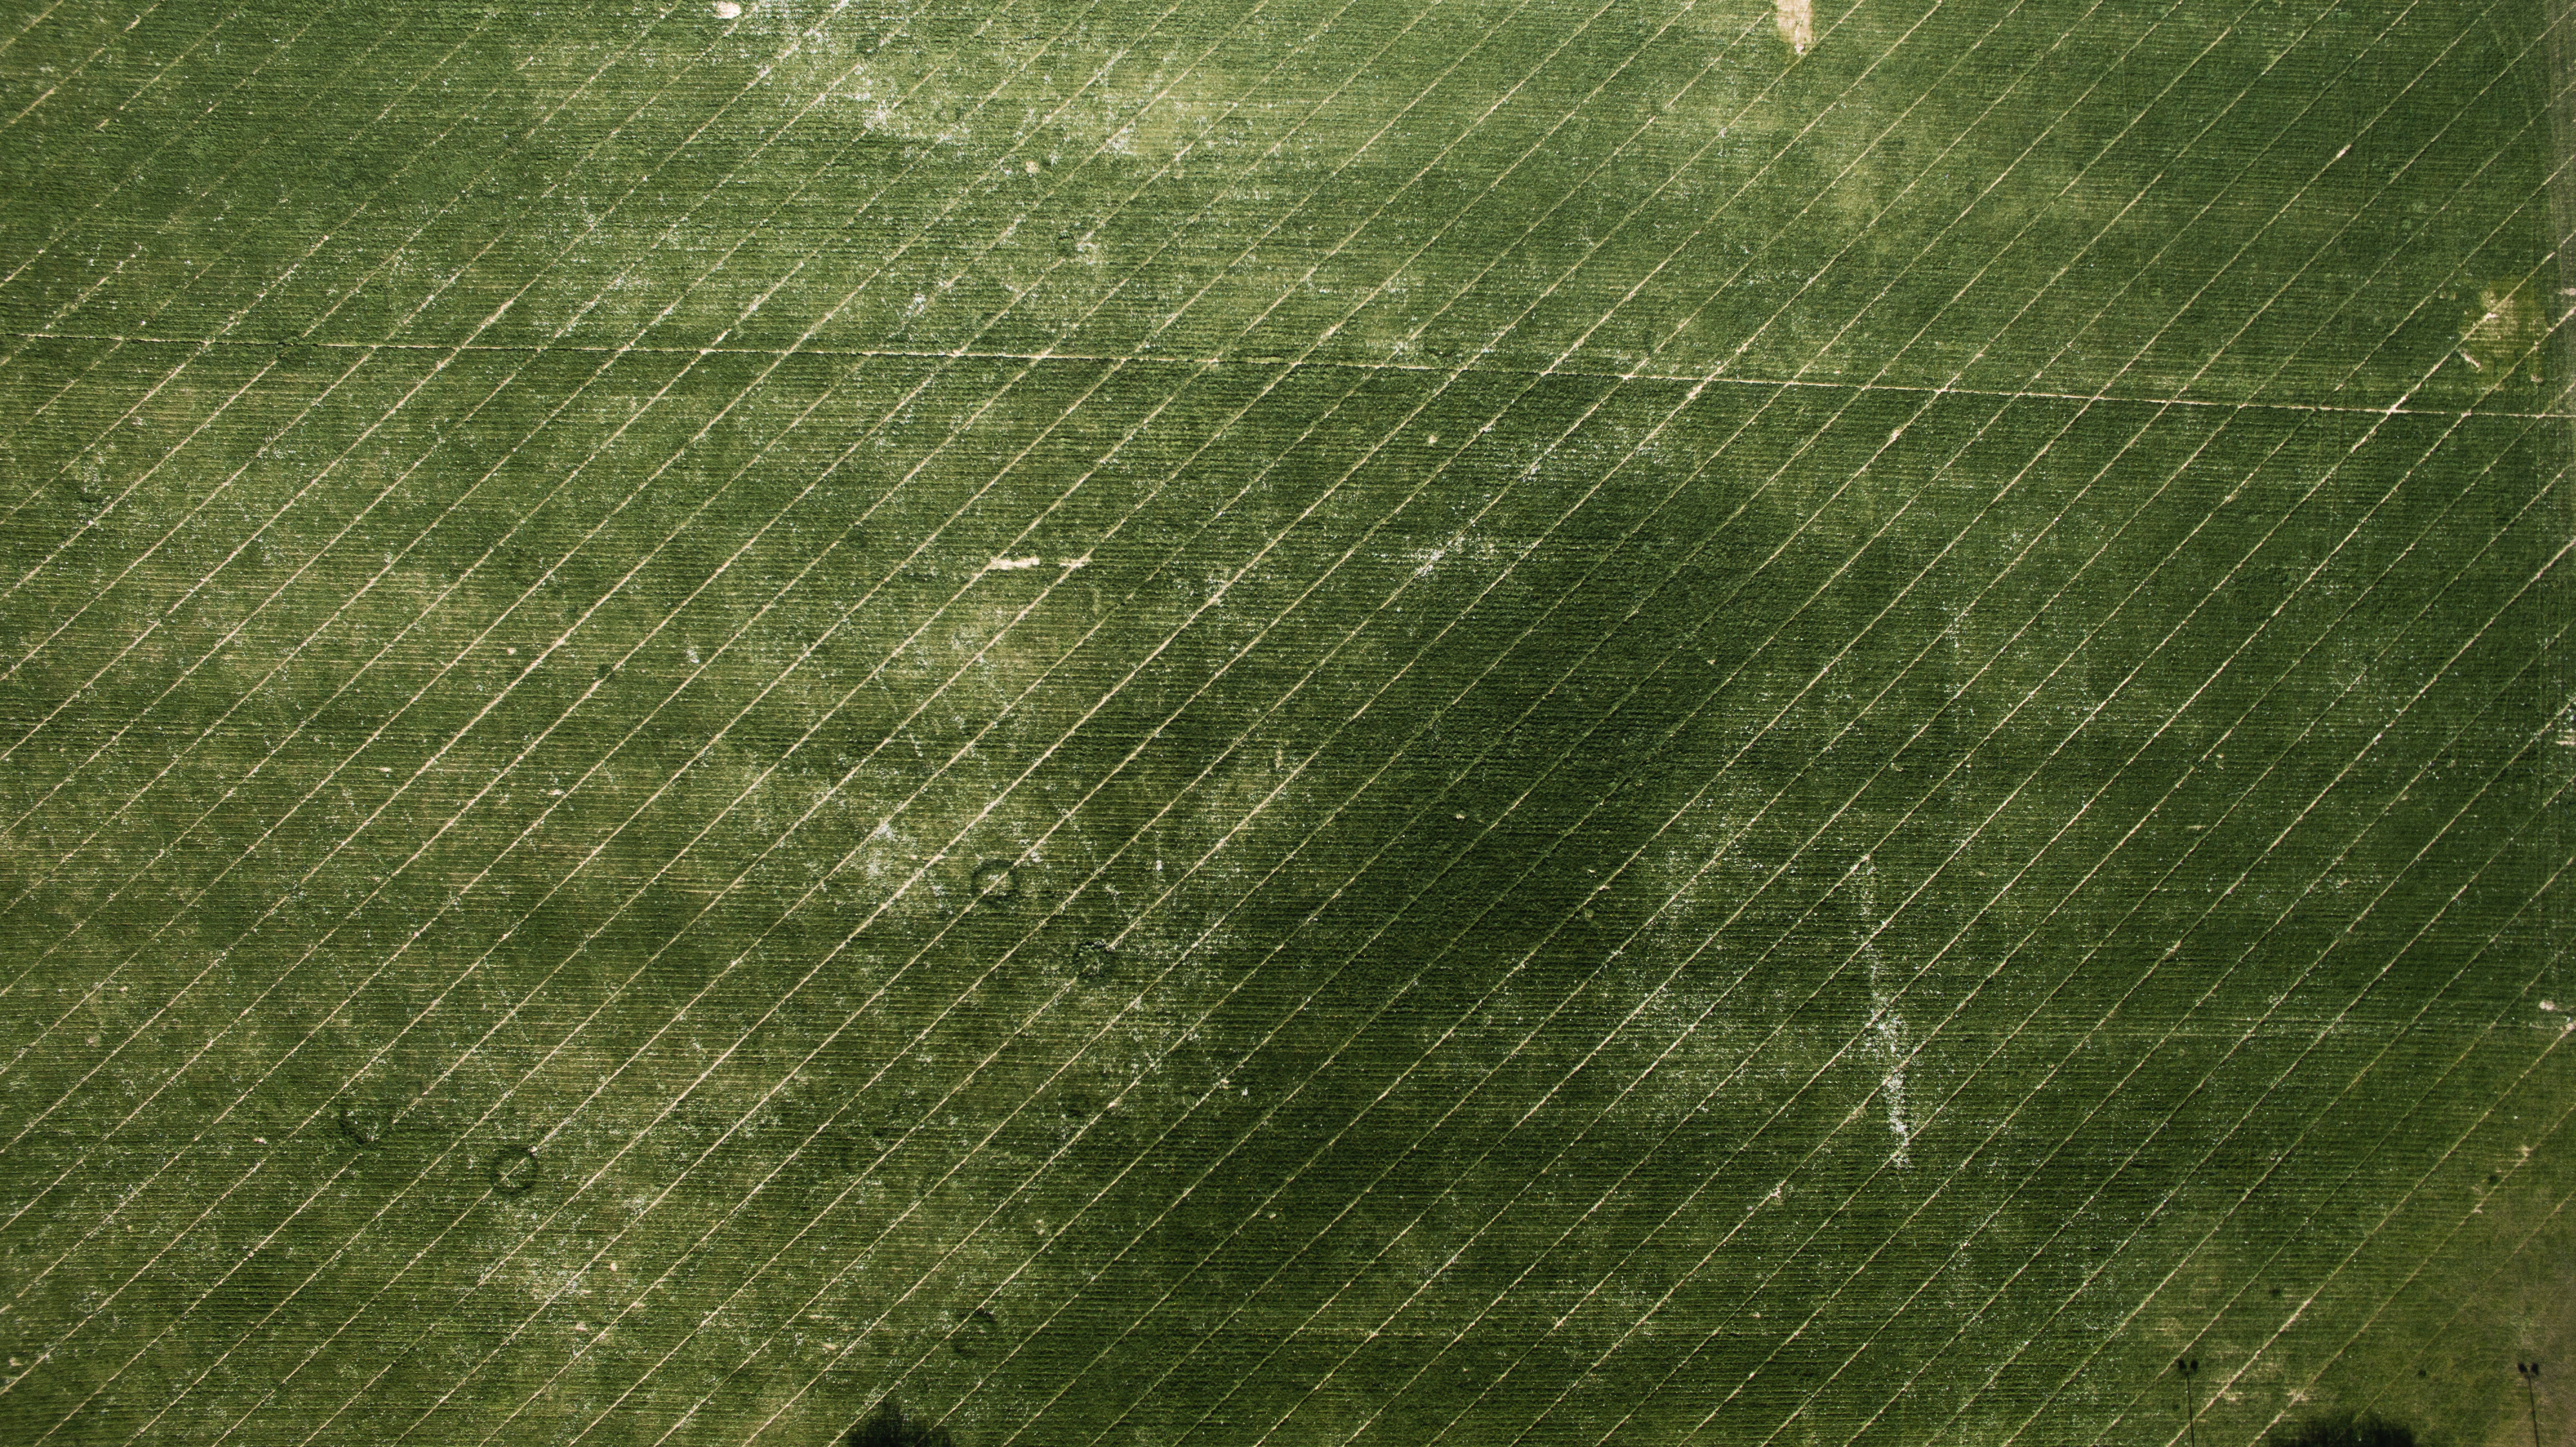
grass, plant, field, lawn, sunlight, texture, leaf, green, soil, grassland, flooring, grass family